Zarifa Ghafari

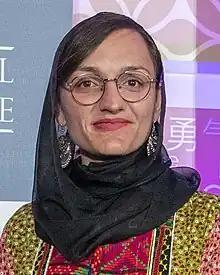
Zarifa Ghafari in 2020

Zarifa Ghafari (born 1994) is a former female mayor of Maidan Shahr, capital city of the Wardak Province, Afghanistan. Ghafari was one of the few Afghan female mayors, next to the first Afghanistan's mayor, Azra Jafari and Khadija Zahra Ahmadi, and was also the youngest to be appointed, at the age of 24. She is known for her efforts to advance women's rights in Afghanistan. Ghafari was chosen as an International Woman of Courage in 2020 by the US Secretary of State. She has survived three assassination attempts.